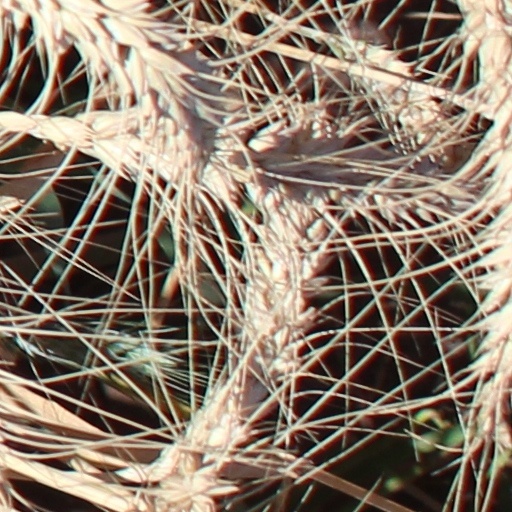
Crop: wheat